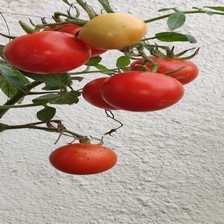
Label: tomato